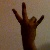
The image shows a hand gesture representing the number 7 in Indian Sign Language.